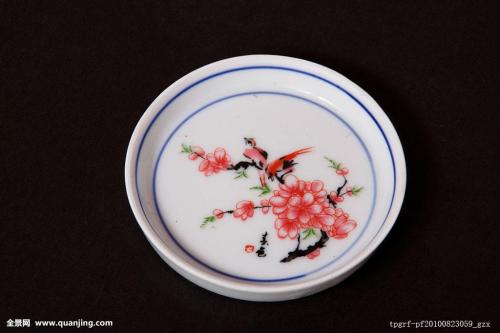
Label: trash